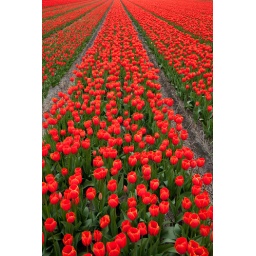
Large field of flowering bright red tulips in Noordwijkerhout, Netherlands